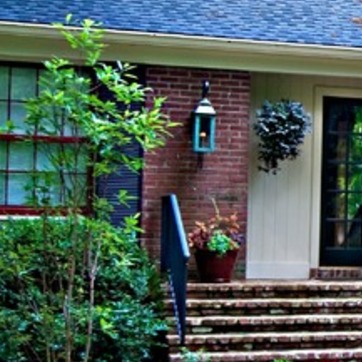
Material: brick